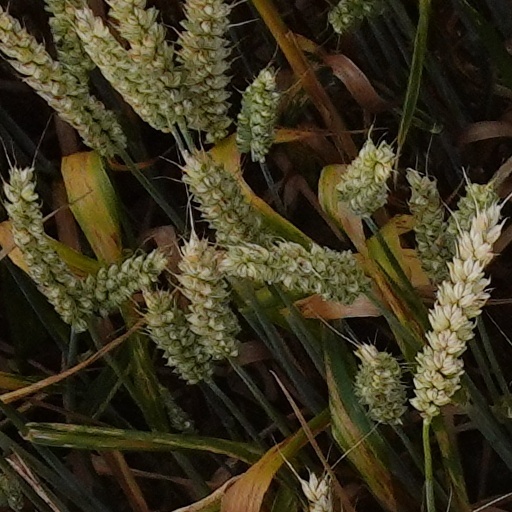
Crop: wheat